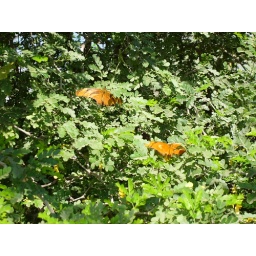
Inside the butterfly house at the Desert Botanical Gardens in Phoenix.